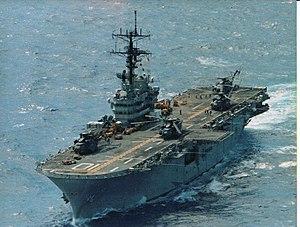
Un Landing Platform Helicopter est la désignation, selon la liste des codes des immatriculations des navires de l'US Navy, pour un navire d'assaut amphibie porte-hélicoptères comprenant notamment les bâtiments de classe Iwo Jima de l'US Navy. Retirés du service, ils ont été remplacés par les navires de type Landing Helicopter Dock et Landing Helicopter Assault.